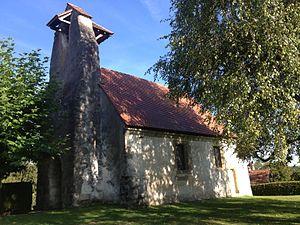
L'église Saint-Georges de Villarzel, dans le canton de Vaud en Suisse. This is an image of a cultural property of regional significance in Switzerland with KGS number 14762